A. E. Clouston

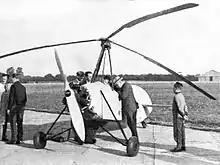
Hafner AR.III (G-ADMV) at Heston, 1935

On returning to life as a civilian, Clouston applied to the Air Ministry for a job as a test pilot at the Royal Aircraft Establishment, based at Farnborough. He was successful, and became one of two civilian pilots testing aircraft.